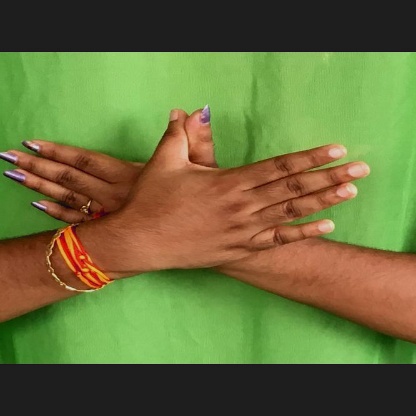
Mudra: Garuda